Charlotte Marguerite de Montmorency

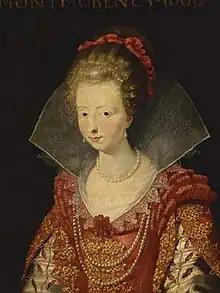

Charlotte Marguerite de Montmorency, Princess of Condé (11 May 1594 – 2 December 1650) was an heiress of one of France's leading ducal families, and Princess de Condé by her marriage to Henri de Bourbon. She almost became a mistress of Henry IV of France, but her husband escaped with her after the wedding and did not return to France until after King Henry's death.